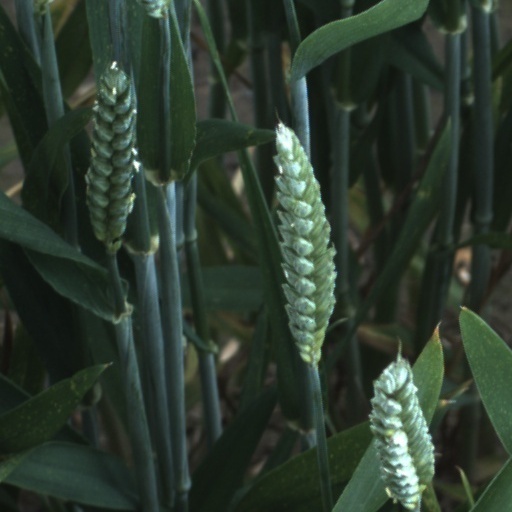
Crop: wheat